The Avett Brothers

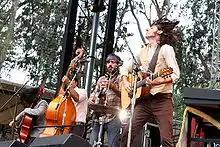
The Avett Brothers performing at the Outside Lands in 2009

In 2004, the band released their third album, "Mignonette", which featured polished harmonies, introspective lyrics and a sense of dedication that pushed the band to new heights. The album, running longer than 70 minutes, included vocals by the Avetts' sister Bonnie Avett and their father Jim Avett. "Mignonette" was named after an English yacht which sank off the Cape of Good Hope resulting in the cannibalism case "R v Dudley and Stephens".